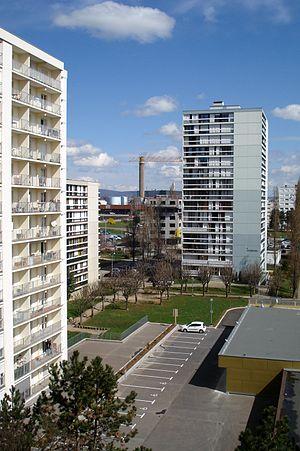
La tour d'Île-de-France à Planoise, dans la ville de Besançon (Doubs, France).
Une habitation à loyer modéré, plus connue sous son sigle HLM, est un logement géré par un organisme d'habitations à loyer modéré, public ou privé, qui bénéficie d'un financement public partiel, direct ou indirect.
Un logement social est un logement destiné, à la suite d'une initiative publique ou privée, à des personnes à revenus modestes qui auraient des difficultés à se loger sur le marché privé. L'expression sert aussi à désigner le secteur économique constitué par ce marché immobilier et les politiques d'économie sociale qui président à son administration.